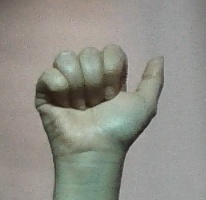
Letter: dhad